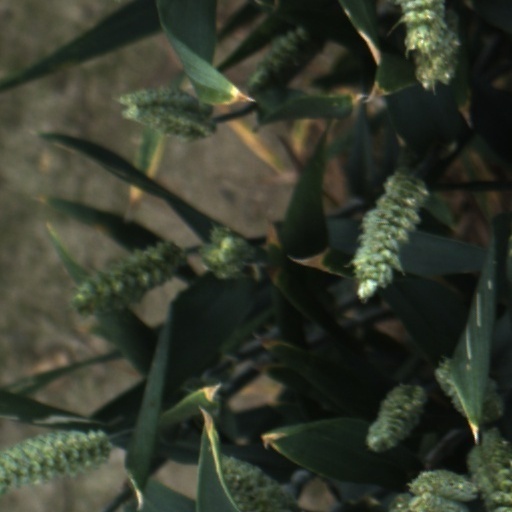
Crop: wheat